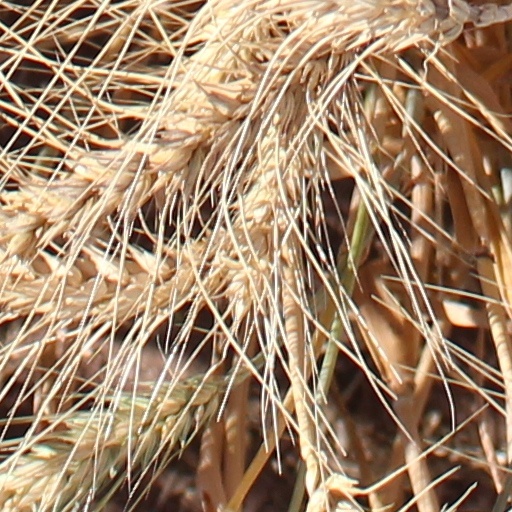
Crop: wheat